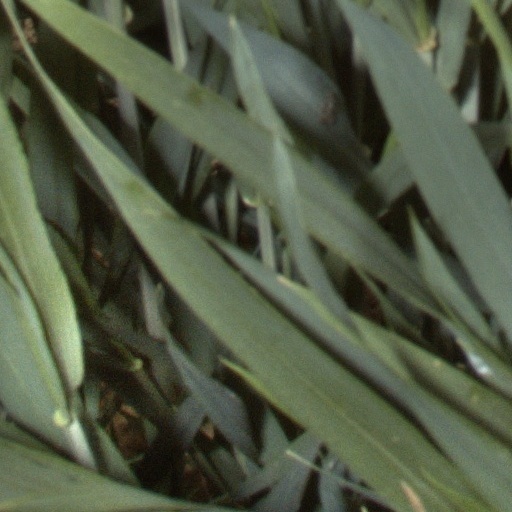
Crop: wheat